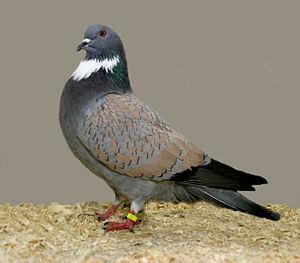
Le pigeon cauchois est une race française de pigeon domestique originaire du pays de Caux, en Normandie. Son lointain ancêtre est le pigeon biset. Il fait partie de la liste des animaux concernés par le Conservatoire des races normandes et du Maine.